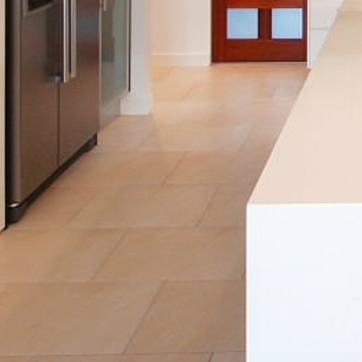
Material: tile